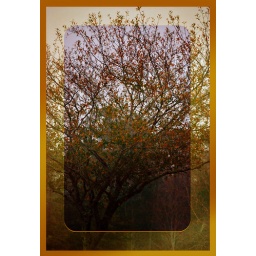
Just a tree with some yellow spray... Still a little autumn lingering here in Palm Coast.